Daniel Ellis (Unionist)

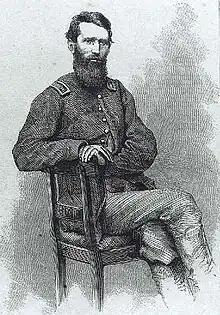
Daniel Ellis

Daniel Ellis (December 30, 1827 – January 6, 1908) was a captain in the Union Army during the American Civil War.